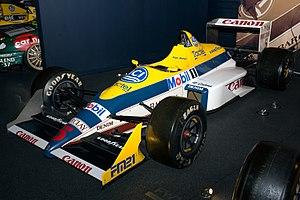
La Williams FW12 est la monoplace de Formule 1 engagée par l'écurie britannique Williams F1 Team dans le cadre du championnat du monde de Formule 1 1988. Elle est pilotée par le Britannique Nigel Mansell, remplacé successivement par le Britannique Martin Brundle et le Français Jean-Louis Schlesser pour deux Grands Prix, et l'Italien Riccardo Patrese. Elle est propulsée par un moteur V8 Judd CV.